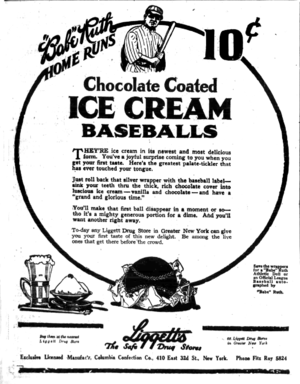
George Herman Ruth Jr., dit Babe Ruth, alias « The Bambino », « The Sultan of Swat » ou plus simplement « The Mass », né le 6 février 1895 à Baltimore, Maryland, et mort le 16 août 1948 à New York, est un joueur américain de baseball ayant évolué en Ligues majeures du 11 juillet 1914 au 30 mai 1935.